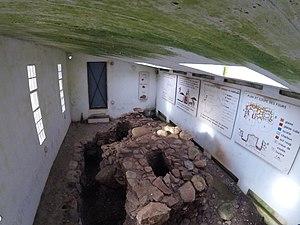
Bas fourneaux de la forêt des Bellaires
Les bas fourneaux de la forêt des Bellaires sont des sites archéologiques situés sur le territoire de la commune Vaudoise de Romainmôtier-Envy, en Suisse.